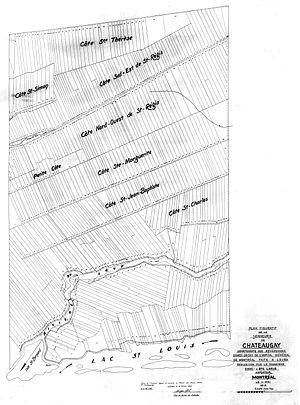
Plan de la seigneurie de Châteauguay appartenant aux Révérendes Dames Grises de l'Hôpital général de Montréal / Jean-Baptiste Larue . - 6 arpents
Châteauguay est une ville du sud-ouest du Québec, au Canada, située dans la municipalité régionale de comté de Roussillon en Montérégie.
La seigneurie de Châteauguay est une seigneurie créée lors de la colonisation française de la Nouvelle-France en 1663. Son territoire correspond à l’actuelle ville québécoise de Châteauguay et ses environs.